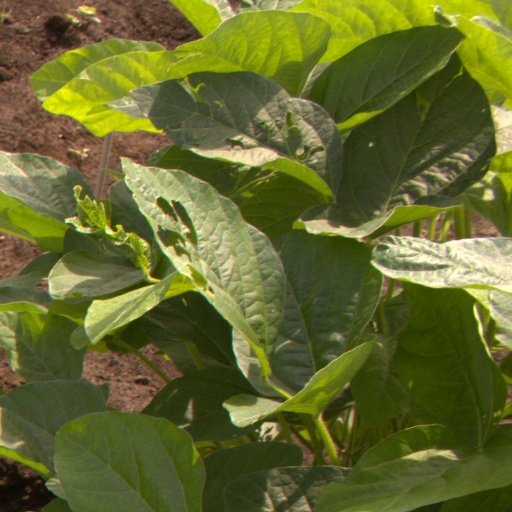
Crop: soybean